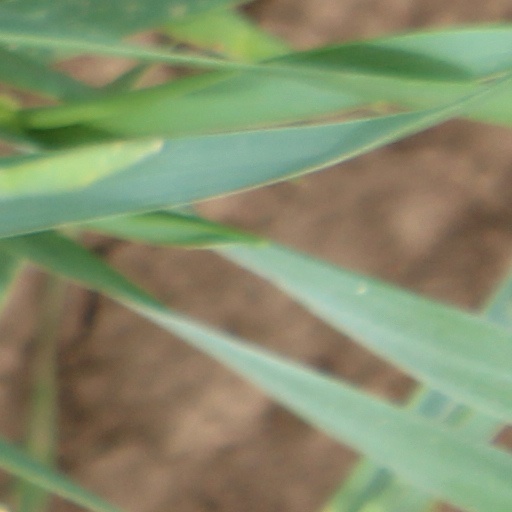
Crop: wheat